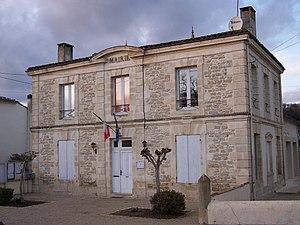
Mairie de Casseuil (Gironde, France)
Casseuil est une commune du Sud-Ouest de la France, située dans le département de la Gironde en région Nouvelle-Aquitaine.